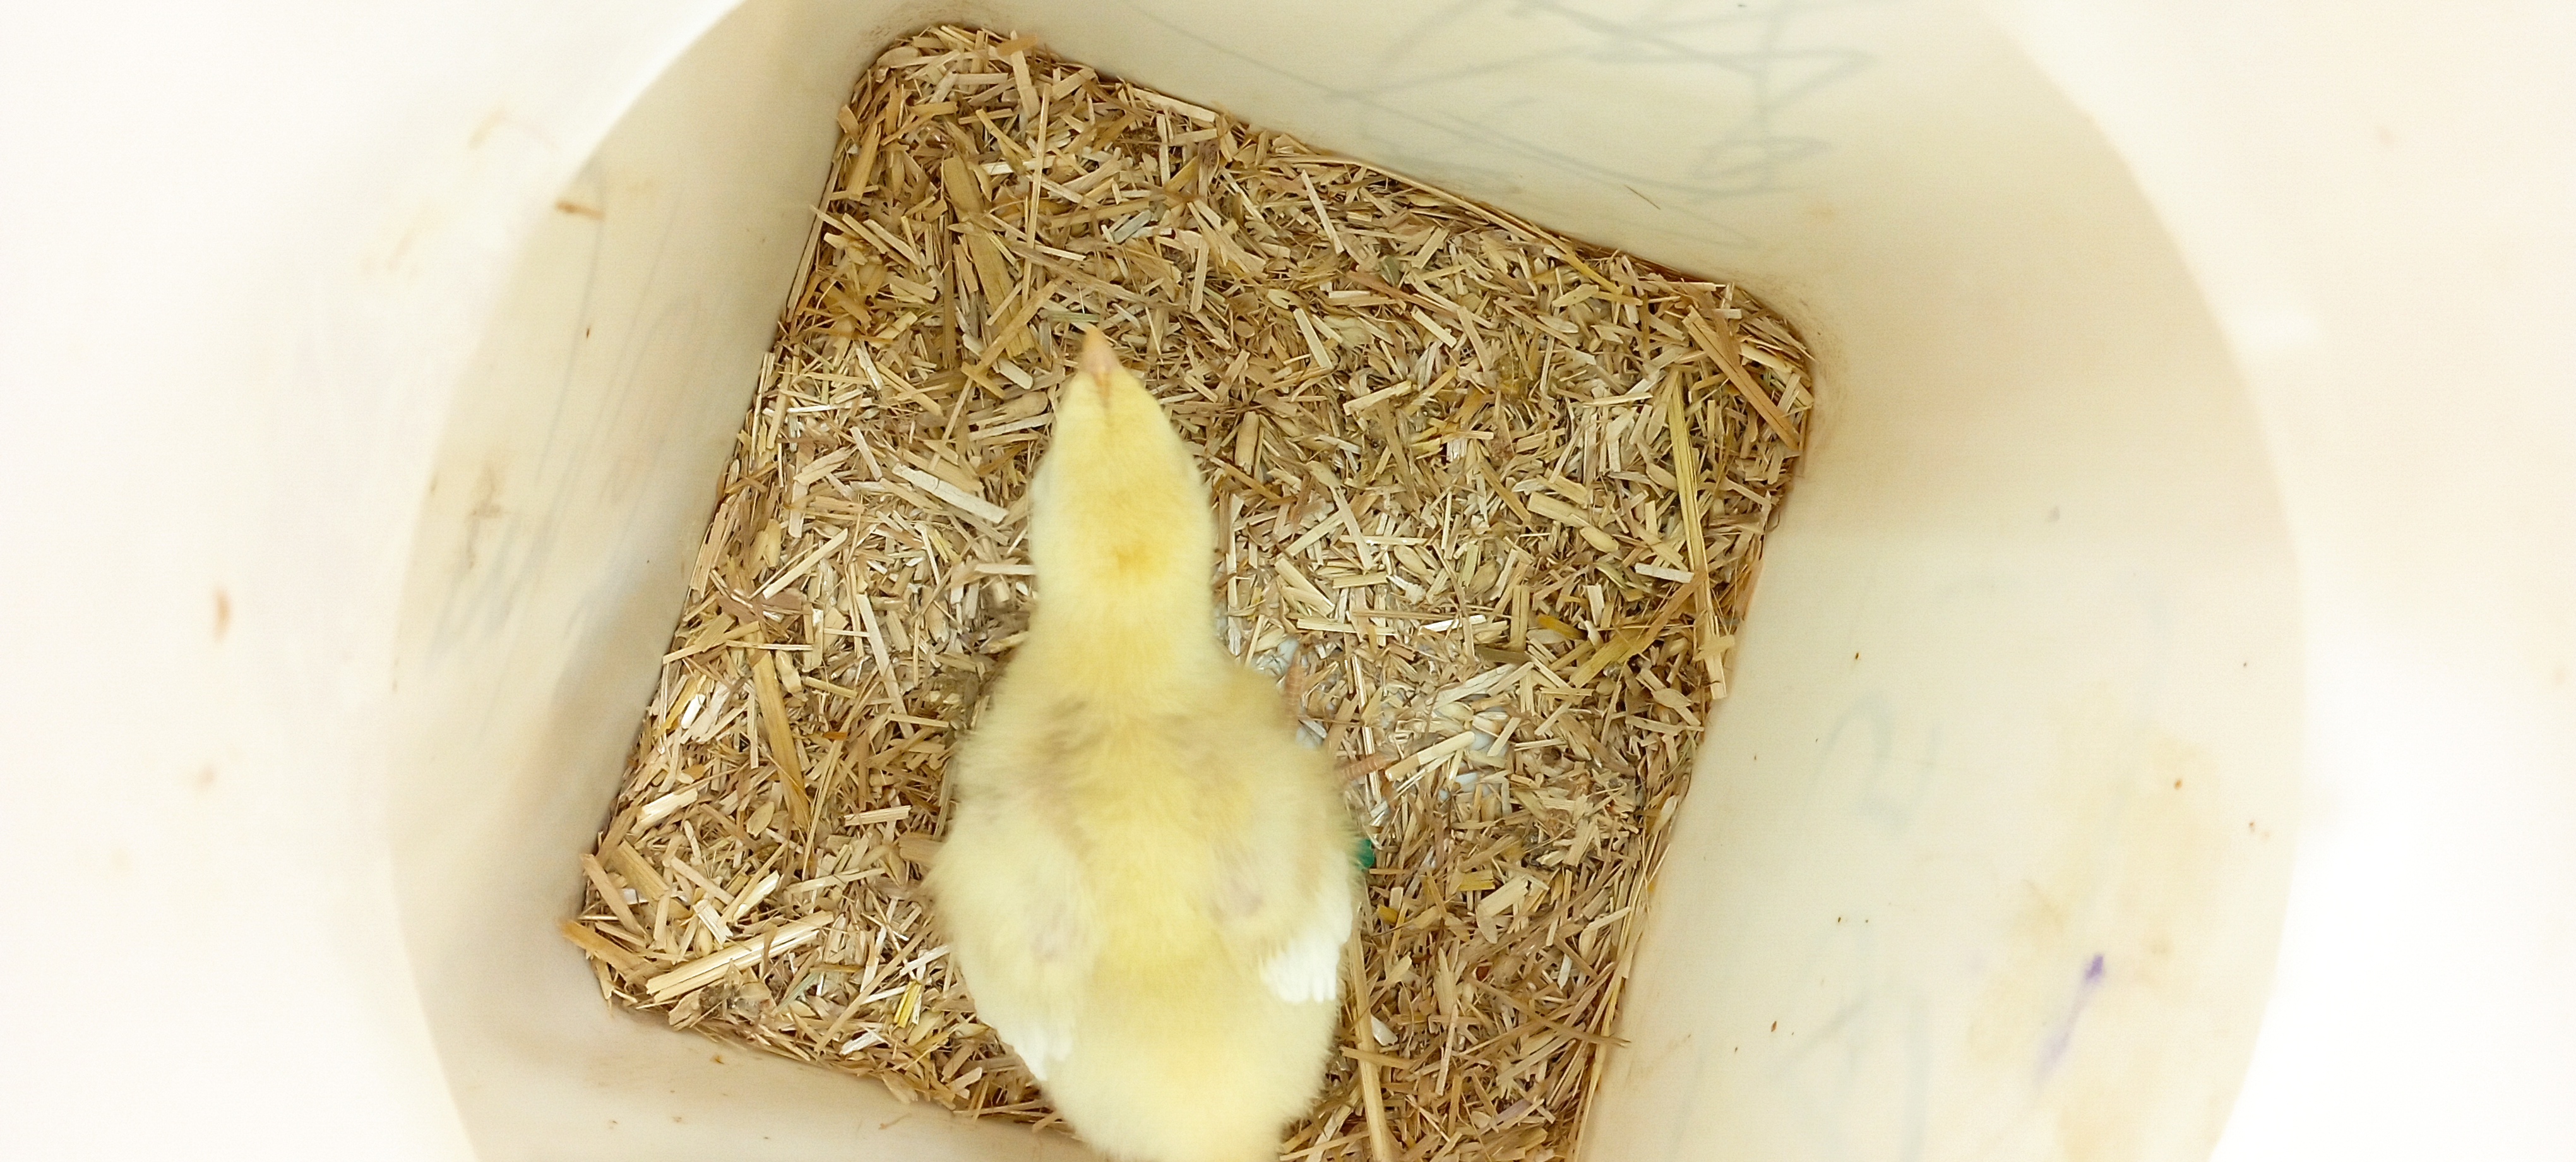
Weight: 210 g